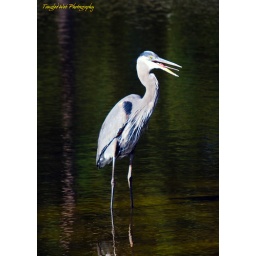
A great blue standing in the pond near the park in our development.